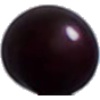
Label: cherry_wax_black